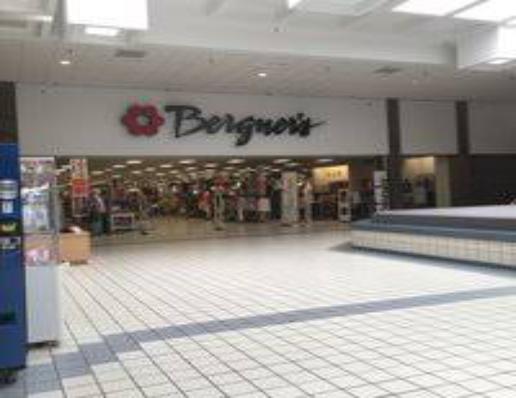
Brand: Bergner's
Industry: Others